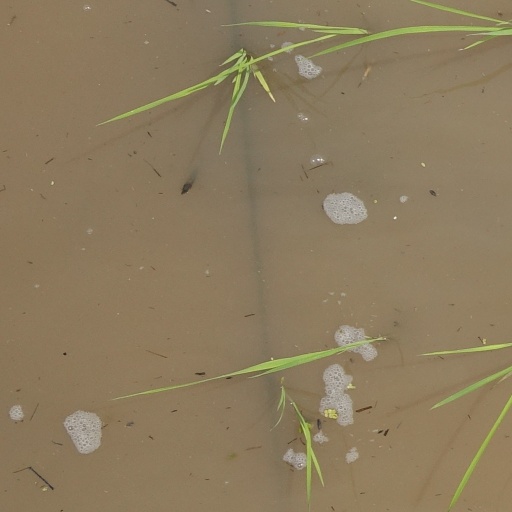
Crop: rice